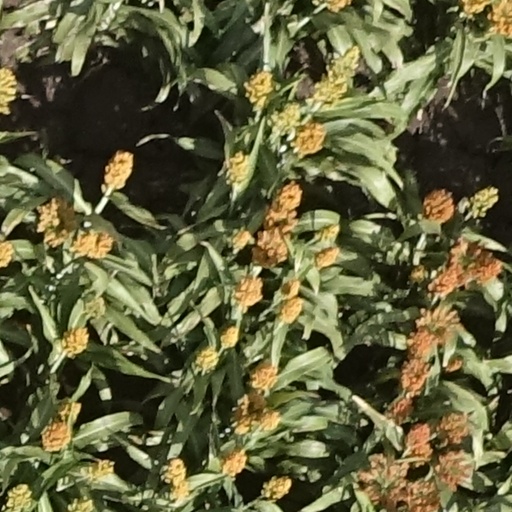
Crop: sorghum